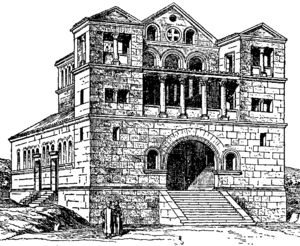
Døde byer / Byggemetoder og byggeformer / Kirkebygninger
Facade på dobbelttårn, den vestlige gavl af Deir Turmanin (nordlige region)[16]
Døde byer kaldes ruinerne af de tidligere omkring 700 landsbylignende bosættelser fra senromersk og tidlig byzantinsk tid i det nordsyriske kalkstensmassiv, et område som på den tid kaldtes Belus. Bosættelsernes blomstringstid begyndte i 300-tallet e.Kr. og var baseret på dyrkning og salg af oliven, vin og korn. Indtægterne fra det overvejende feudalt organiserede samfund blev investeret af de græsktalende jordejere i overdådigt udførte villaer, offentlige bygninger og frem for alt i massive kalkstenskirker. De fleste af beboerne konverterede til kristendommen i løbet af 300-tallet. I de døde byers område fandt udviklingen af det syriske kirkebyggeri sted fra den enkle kirke i landsbyerne til katedralerne i byerne. I begyndelsen af 600-tallet – endnu før den arabiske erobring – begyndte den økonomiske nedgang af grunde, der endnu kun gøres formodniger om. I de to følgende århundreder blev landsbyerne gradvist forladt.